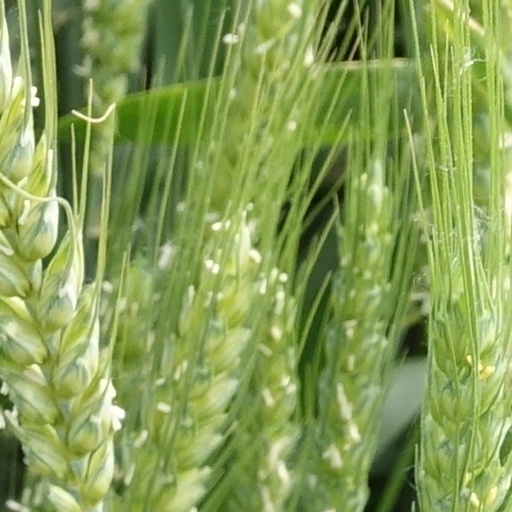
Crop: wheat